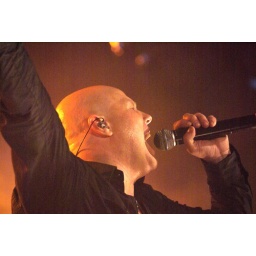
de band audiovision op legends of rock 2009 in ennepetal de band van zanger Christian Liljegren (oprichter van narnia)